Interstate 10 in Louisiana

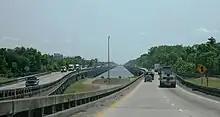
Atchafalaya Swamp Freeway in Iberville Parish

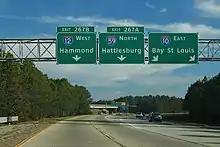
Interchange between I-10, I-12, and I-59 in Slidell

By the beginning of planning for the Interstate Highway System in 1939 (then called the Interregional Highway System), the Houston–New Orleans–Mobile corridor was part of the system. Preliminary plans took it along US 90 all the way through Louisiana, serving Lake Charles and Lafayette but not Baton Rouge. By c. 1943, it had been shifted to the north west of New Orleans, using the Louisiana Highway 12 (LA 12), US 190, and US 61 corridors, and serving Baton Rouge but not Lake Charles or Lafayette. The 1947 plan shifted it to roughly the current alignment, including the long stretch of new corridor across the Atchafalaya Swamp. The corridor was assigned the I-10 designation in mid-1957.